155 mm gun M1

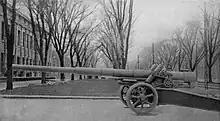
A wooden mock-up of a modified GPF gun with equilibrators to increase maximal elevation and range, 1920

Before entering World War I, the United States was poorly equipped with heavy artillery. To address this problem a number of foreign heavy artillery guns were adopted, including the Canon de 155 mm GPF. After the end of the war the Westervelt Board, named for its president, Brigadier General William I. Westervelt, was convened to assess the artillery experience of the combatant powers and map out future directions for the US Army artillery. The conclusion of the board vis-a-vis heavy field artillery was that the French 155 mm GPF should be adopted as the standard heavy field piece but further development work should occur to achieve a heavy field gun with a max. range of , a vertical arc of fire from 0° to 65° (for comparison, GPF had only 35°), a projectile not exceeding and the capability to be installed on a mount with either caterpillar tracks or rubber tires. A number of prototypes were produced in the 1920s (M1920 and M1920M1 were even standardized) and 1930s (a new design was started from scratch after 1929), the projects were repeatedly put on hold due to lack of funds. Developed in the summer of 1930, the radical split-trail carriage for both 155-mm gun and 8-inch howitzer designated T2 was the first in the US to feature an all-welded construction as well as a 8-wheel 2-axle roll-bearing bogie for high-speed mobility. In 1938 the 155 mm gun T4 on carriage T2 was finally adopted as 155 mm gun M1 on carriage M1.